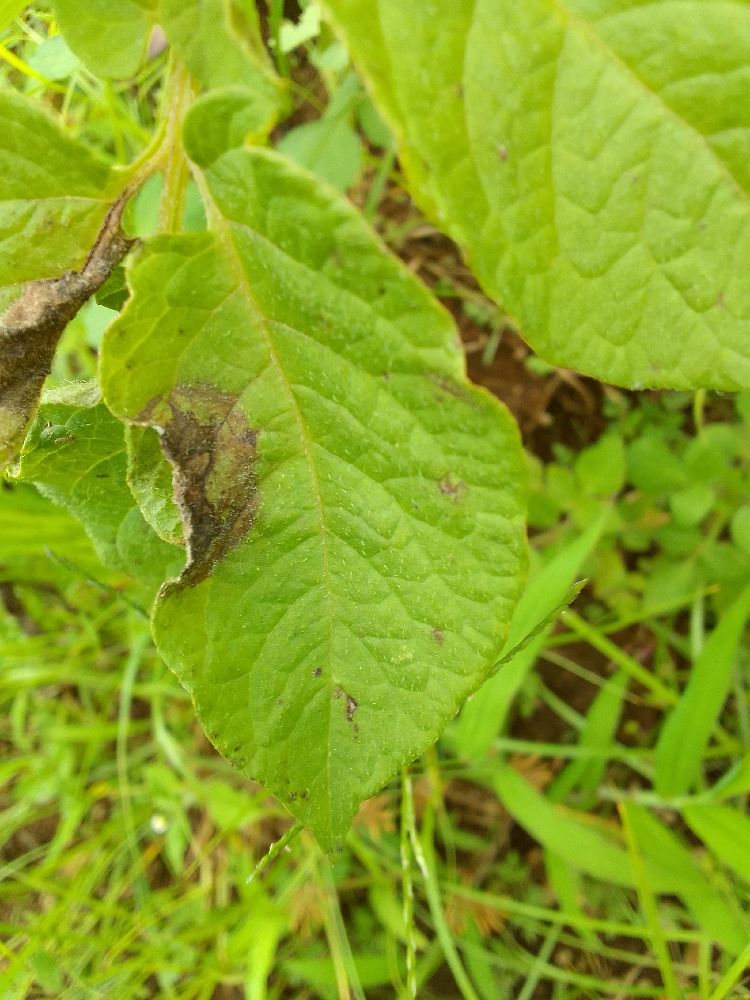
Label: Late blight